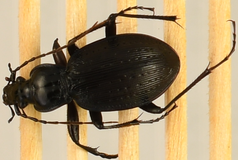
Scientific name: Carabus goryi
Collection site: Mountain Lake Biological Station NEON (MLBS), plot MLBS_009